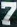
Number: 7